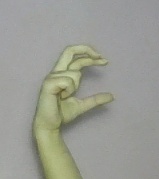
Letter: thal